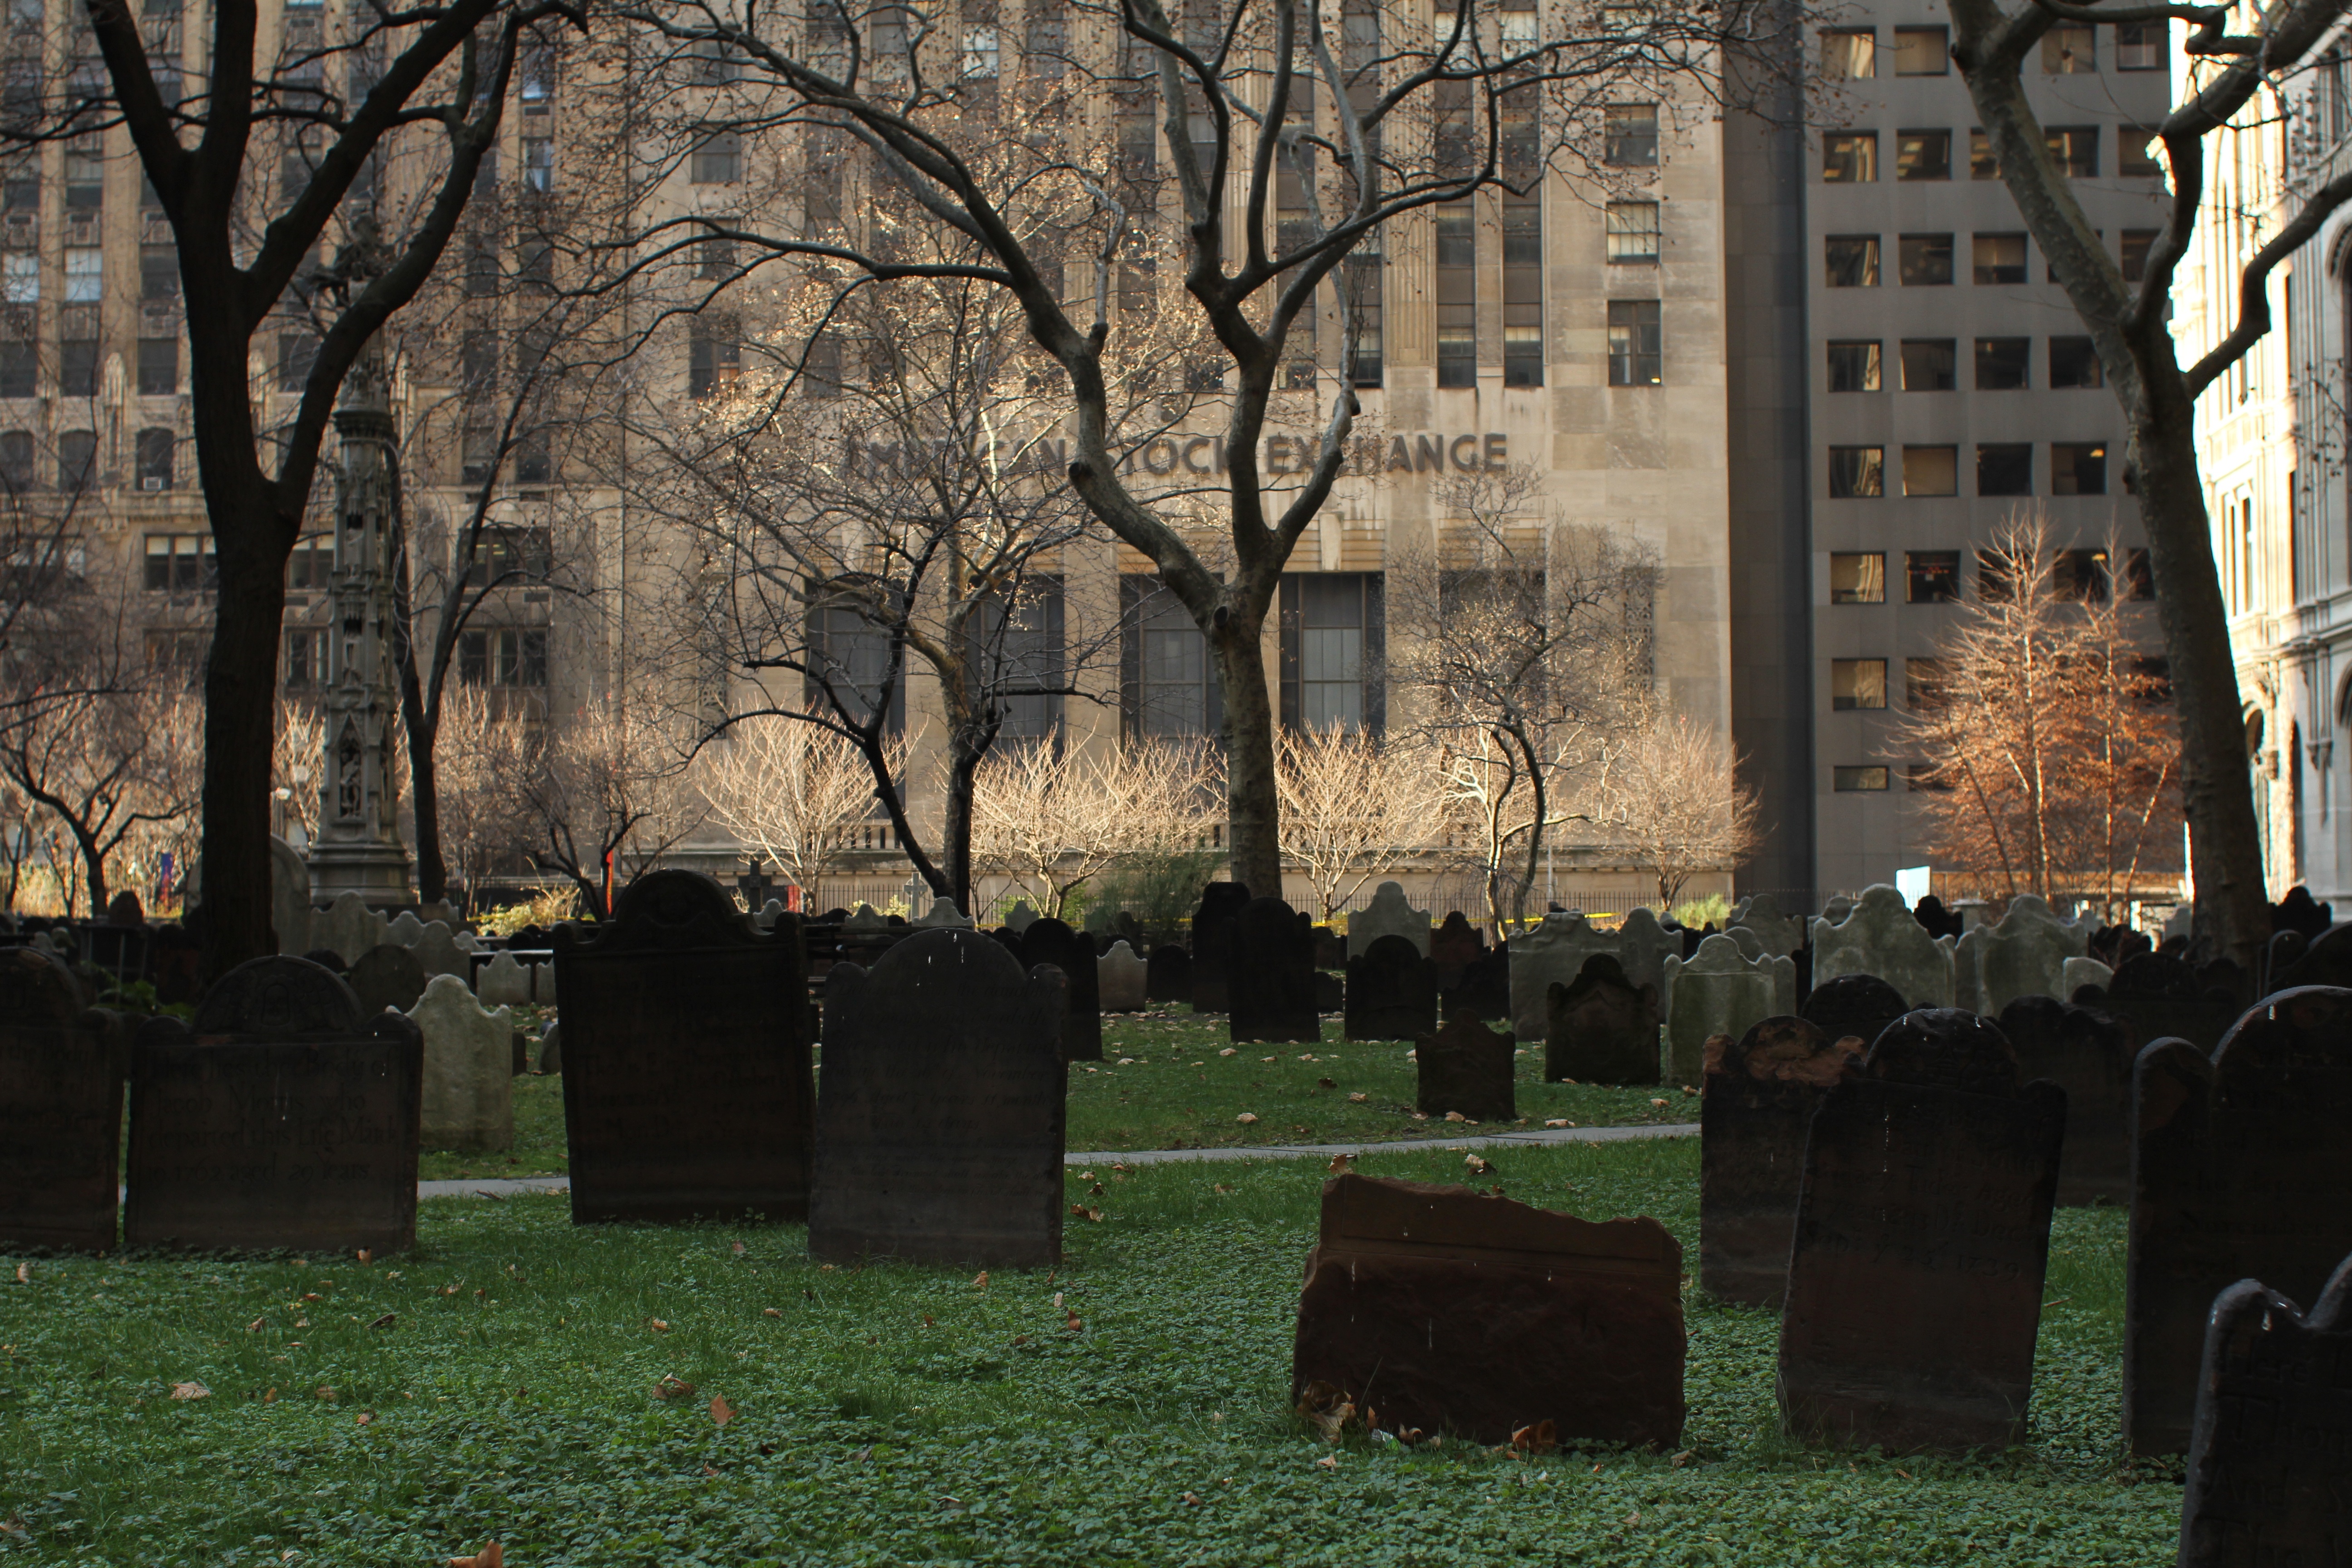
tree, city, new york, manhattan, downtown, nyc, america, business, cemetery, graveyard, stock, new, trade, banking, york, us, financial, exchange, stock exchange, geographical feature